Kastoria

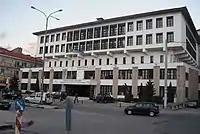
Regional unit building

Ottoman rule ended in Kastoria after it was taken by the Greek Army in the First Balkan War (1912). In 1913, the town was annexed and the treaties of London and Bucharest formally recognised Kastoria and the wider area as part of Greece.